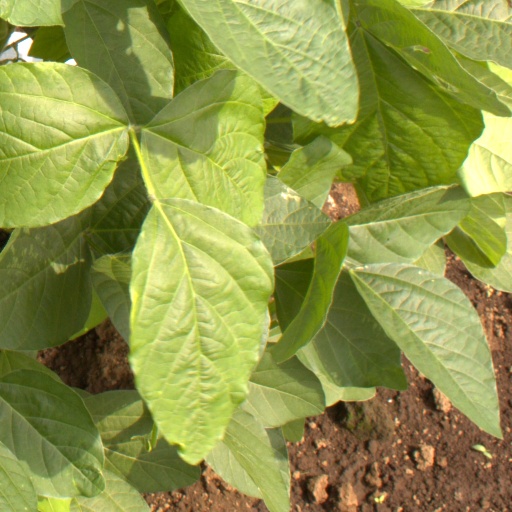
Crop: soybean